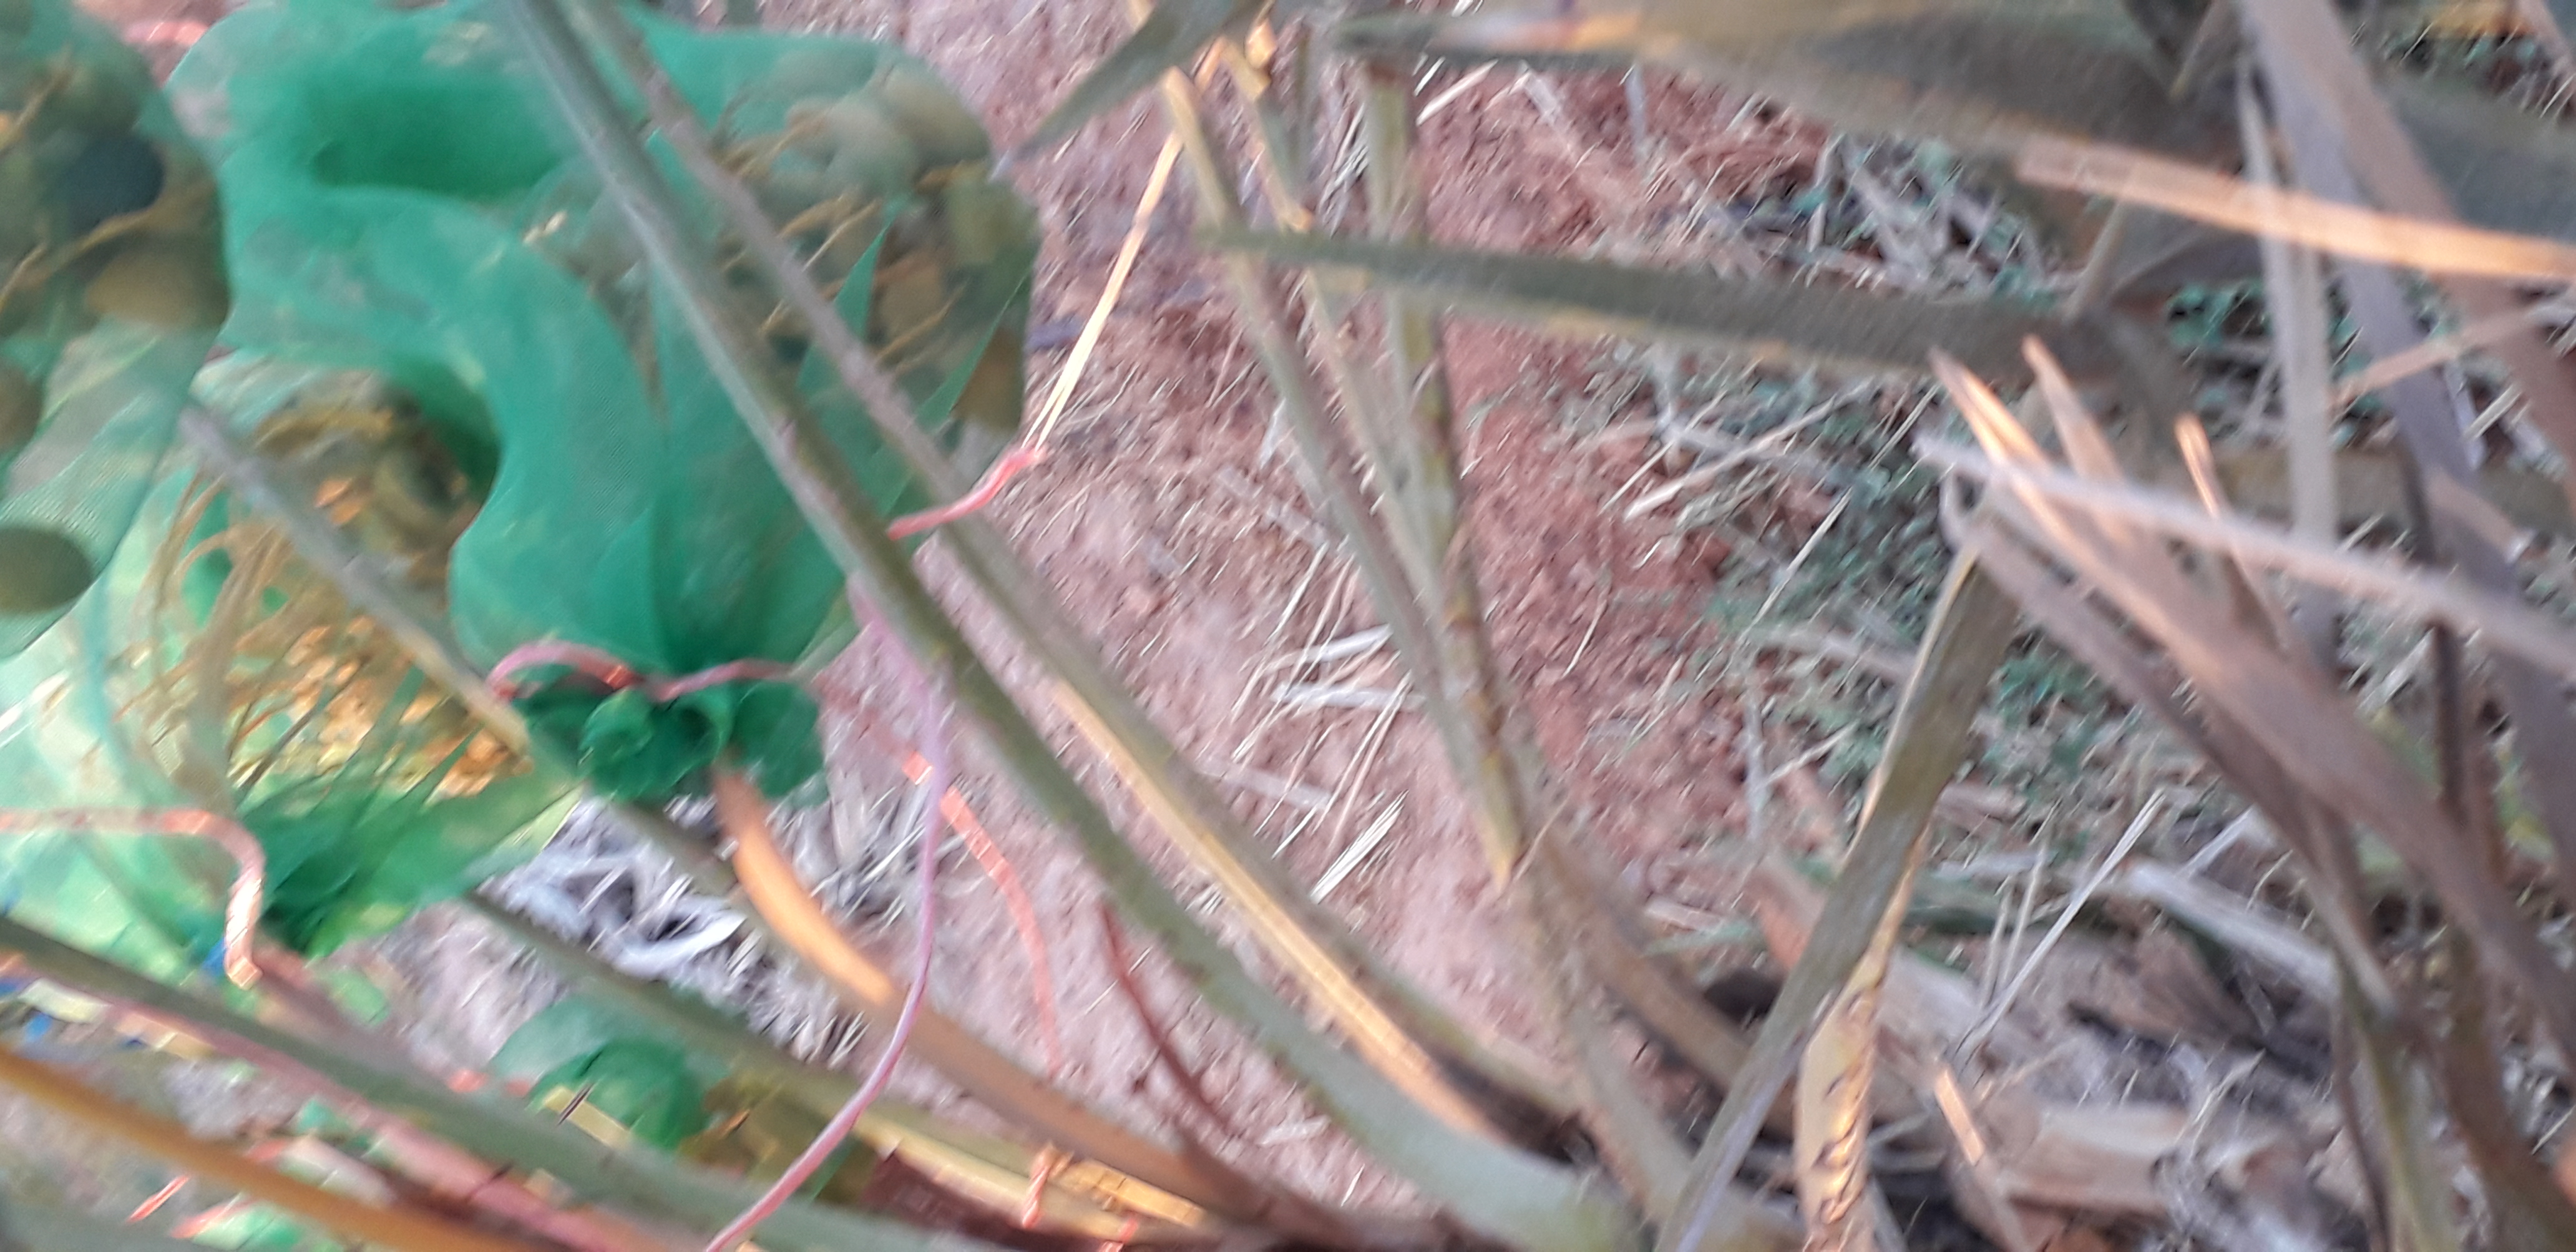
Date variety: Boumajhoul